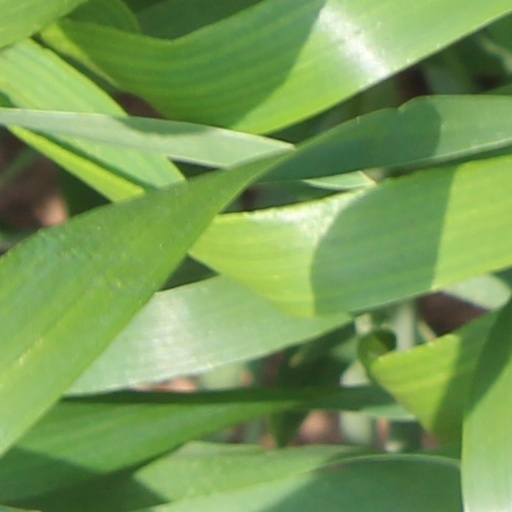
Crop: wheat